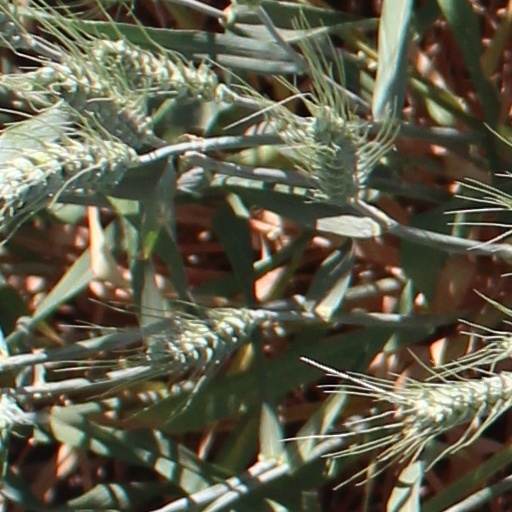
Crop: wheat